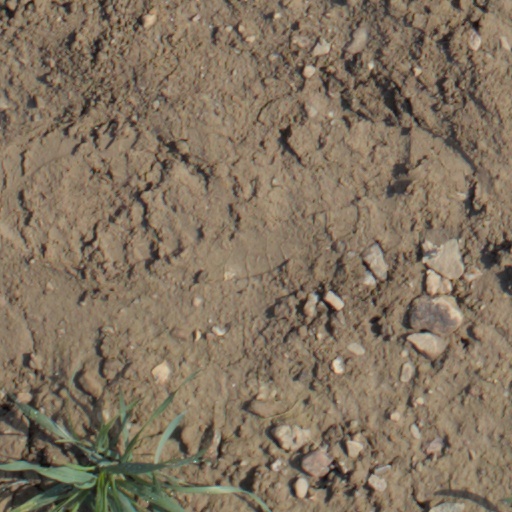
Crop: wheat